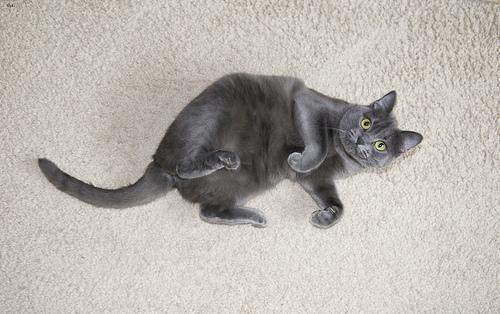
Russian Blue